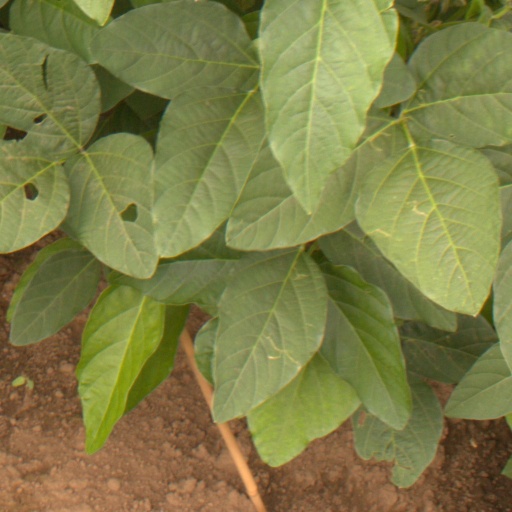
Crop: soybean